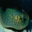
Label: ray